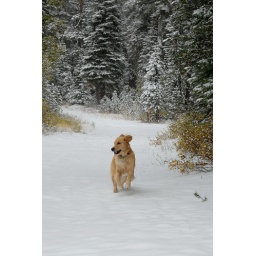
Calla running in snow in forest at Serene Lakes-21 10-5-07